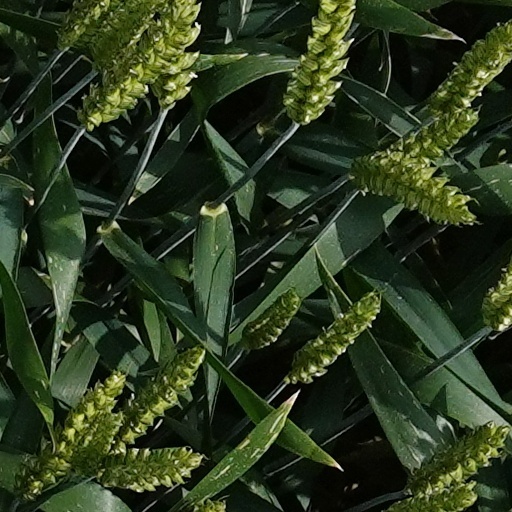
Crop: wheat